Kobben-class submarine

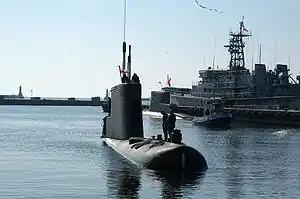
ORP "Bielik" in service with the Polish Navy

During 2004, all of the operational Danish boats ("Tumleren", "Sælen" and "Springeren") were decommissioned. They were mothballed , waiting to be scrapped or transferred to another nation.